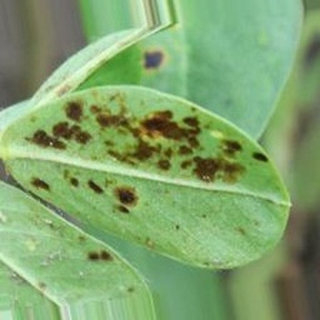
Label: groundnut_rust